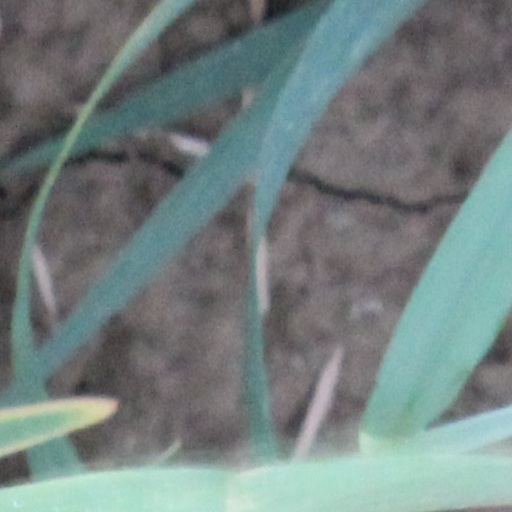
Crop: wheat